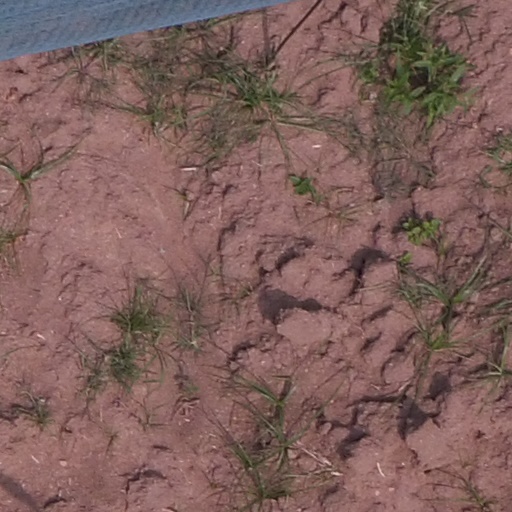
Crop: maize; corn